Ion Iliescu

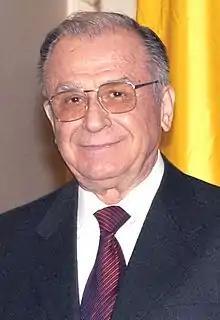
Iliescu in 2003

Ion Iliescu (born 3 March 1930) is a Romanian politician and engineer who served as the first and the third President of Romania since the country's transition to democracy.